Günther Anders

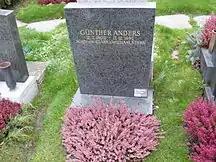

Günther Anders (then Stern) was born on 12 July 1902, in Breslau (now Wrocław in Poland), the son of Jewish heritage founders of child developmental psychology Clara and William Stern and cousin to philosopher Walter Benjamin. His parents kept a diary of Gunther and his two sisters and from April 1900, the birth of their first child Hilde, until August 1912. This record-keeping would span a combined 18 years in total. The diaries were mainly an academic exercise in developmental child psychology however they were also a larger glimpse into the lives of the children growing up. The diaries were published in 1914.